Fortifications of Rhodes

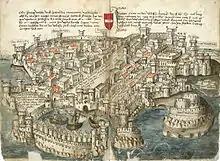
Rhodes city, around 1490.

Placed in the South side of the walls between the Gate of Saint Athanasiou and the Gate of Sain John was guarded by the knights of the "langue" of England